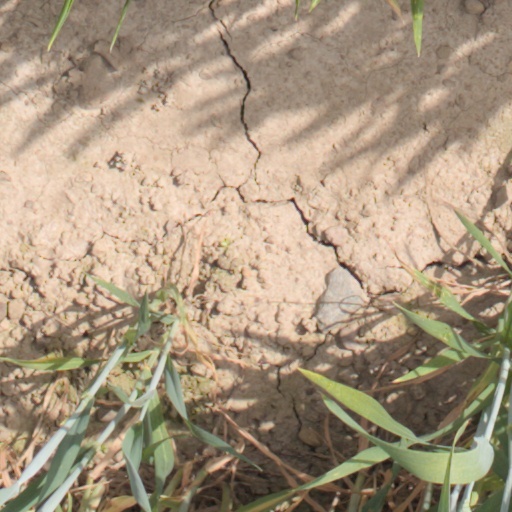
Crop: wheat